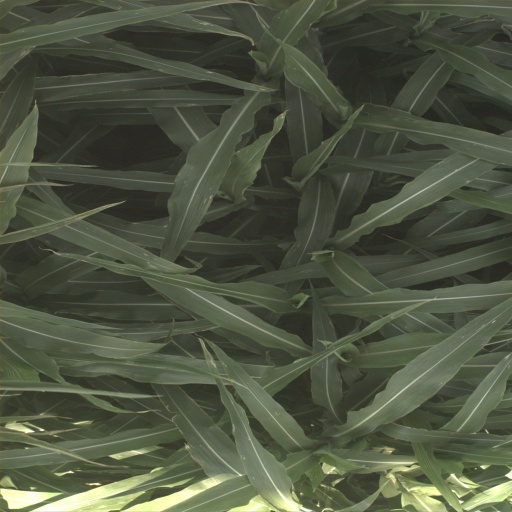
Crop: sorghum